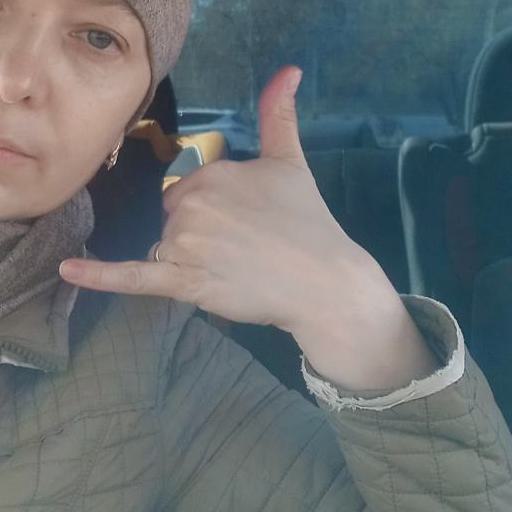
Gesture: call